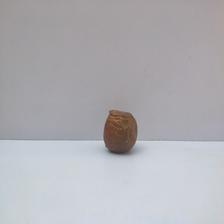
Size: Spoiled